Ice District

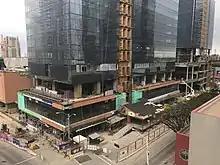
Construction in July 2017

Three new office buildings were/are being constructed in the district, as well as a hotel with private residences above. The City of Edmonton Tower with 29 floors and a height of opened in December 2016, with construction coming to an end in 2017. Stantec Tower has 66 floors and a height of . The combined JW Marriott Edmonton Ice District & Residences has 55 floors and a height of , was completed in June 2019.